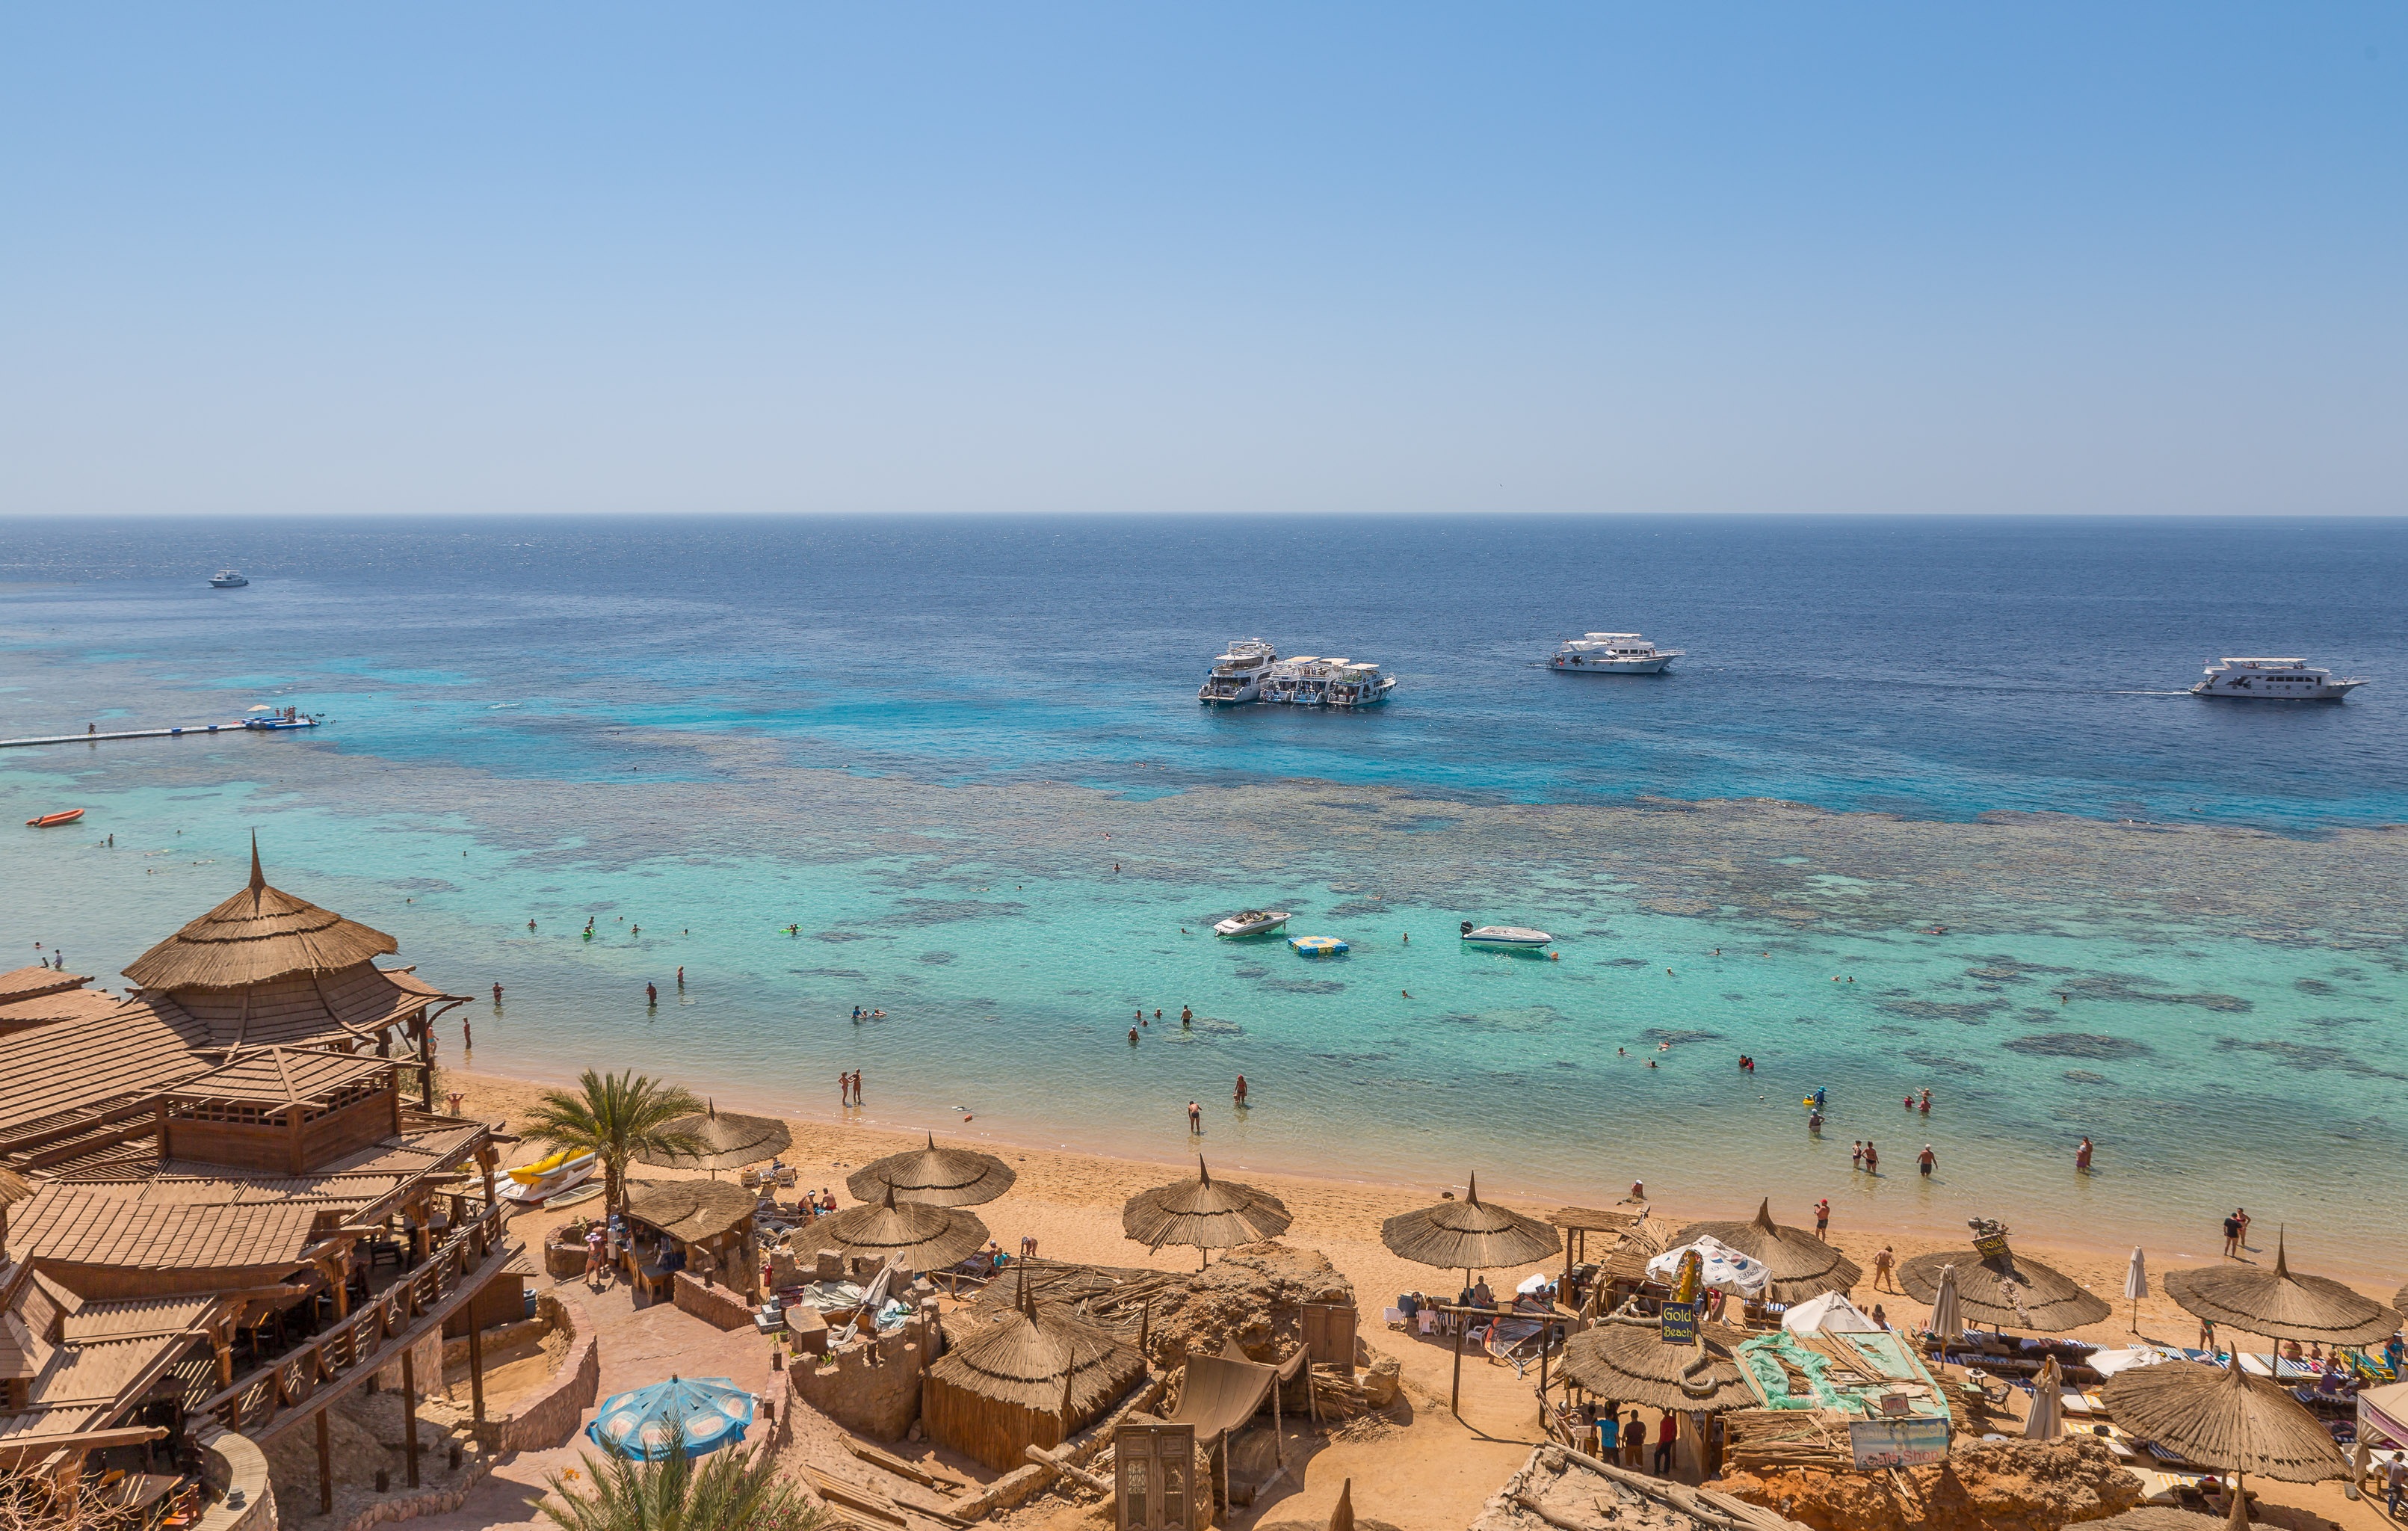
beach, sea, coast, water, sand, ocean, shore, vacation, underwater, cove, tropical, seascape, bay, blue, coral, coral reef, body of water, reef, egypt, boats, marine, cape, sharm el sheihk